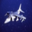
Label: airplane